Hannah Wilson (Home and Away)

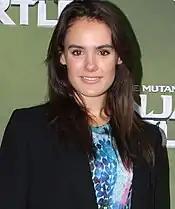
Certain aspects of Hannah's paralysis upset Howarth ("pictured")

Howarth began researching paralysis and read about people's experiences living with the condition. She found it difficult to comprehend because she believed it an impossible situation to come to terms with. She wanted to do the story "justice" and make it believable to respect those who really do lose their ability to walk. Howarth added "at the same time, you can really only go as far as the script takes you and, of course, it's television and it's going to be exaggerated a little."